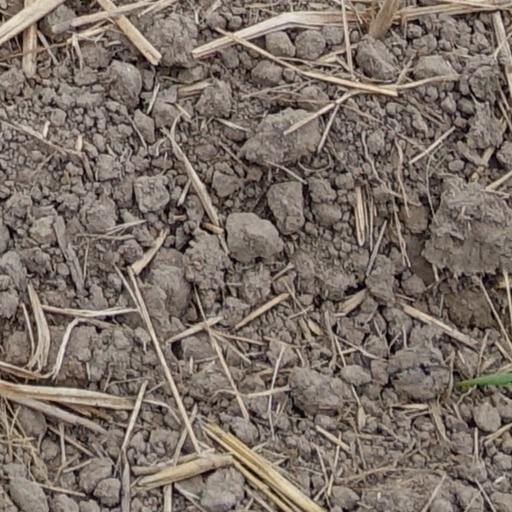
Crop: wheat